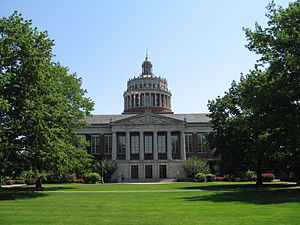
University of Rochester
Rush Rhees' bibliotekets ikoniske facade.
University of Rochester er et privat amerikansk forskningsuniversitet i Rochester i New York. Universitet tilbyder akademiske grader op til doktorgrad og professorgrad gennem seks skoler og forskellige tværfaglige programmer. Universitet er hjem for en række kendte skoler og programmer, blandt andet den prestigetunge Eastman School of Music, det ældste optiske program i USA, og tyve fremragende programmer inden for politisk videnskab og økonomiske fag. Universitetet i Rochester er sammen med dets tilsluttede Strong Health System den største arbejdsgiver i Rochester og 6. største arbejdsgiver i delstaten New York. Universitet har også haft flere vindere af Pulitzer- og Nobelpriser.